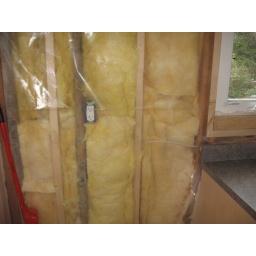
New wall plug in kitchen above counter level.